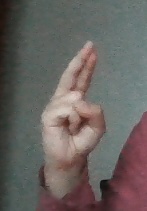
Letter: zay